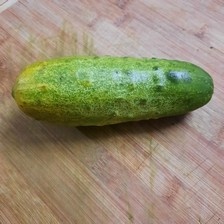
Label: cucumber